Answer in natural language. How many Windows are visible in the scene? Choose between the following options: 4, 3, 2, 0 or 1
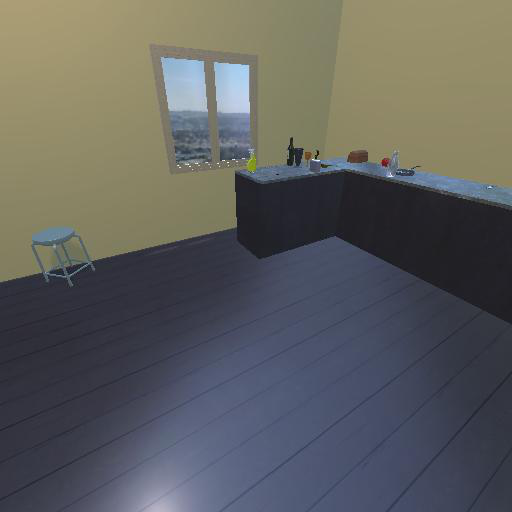
<answer>1</answer>